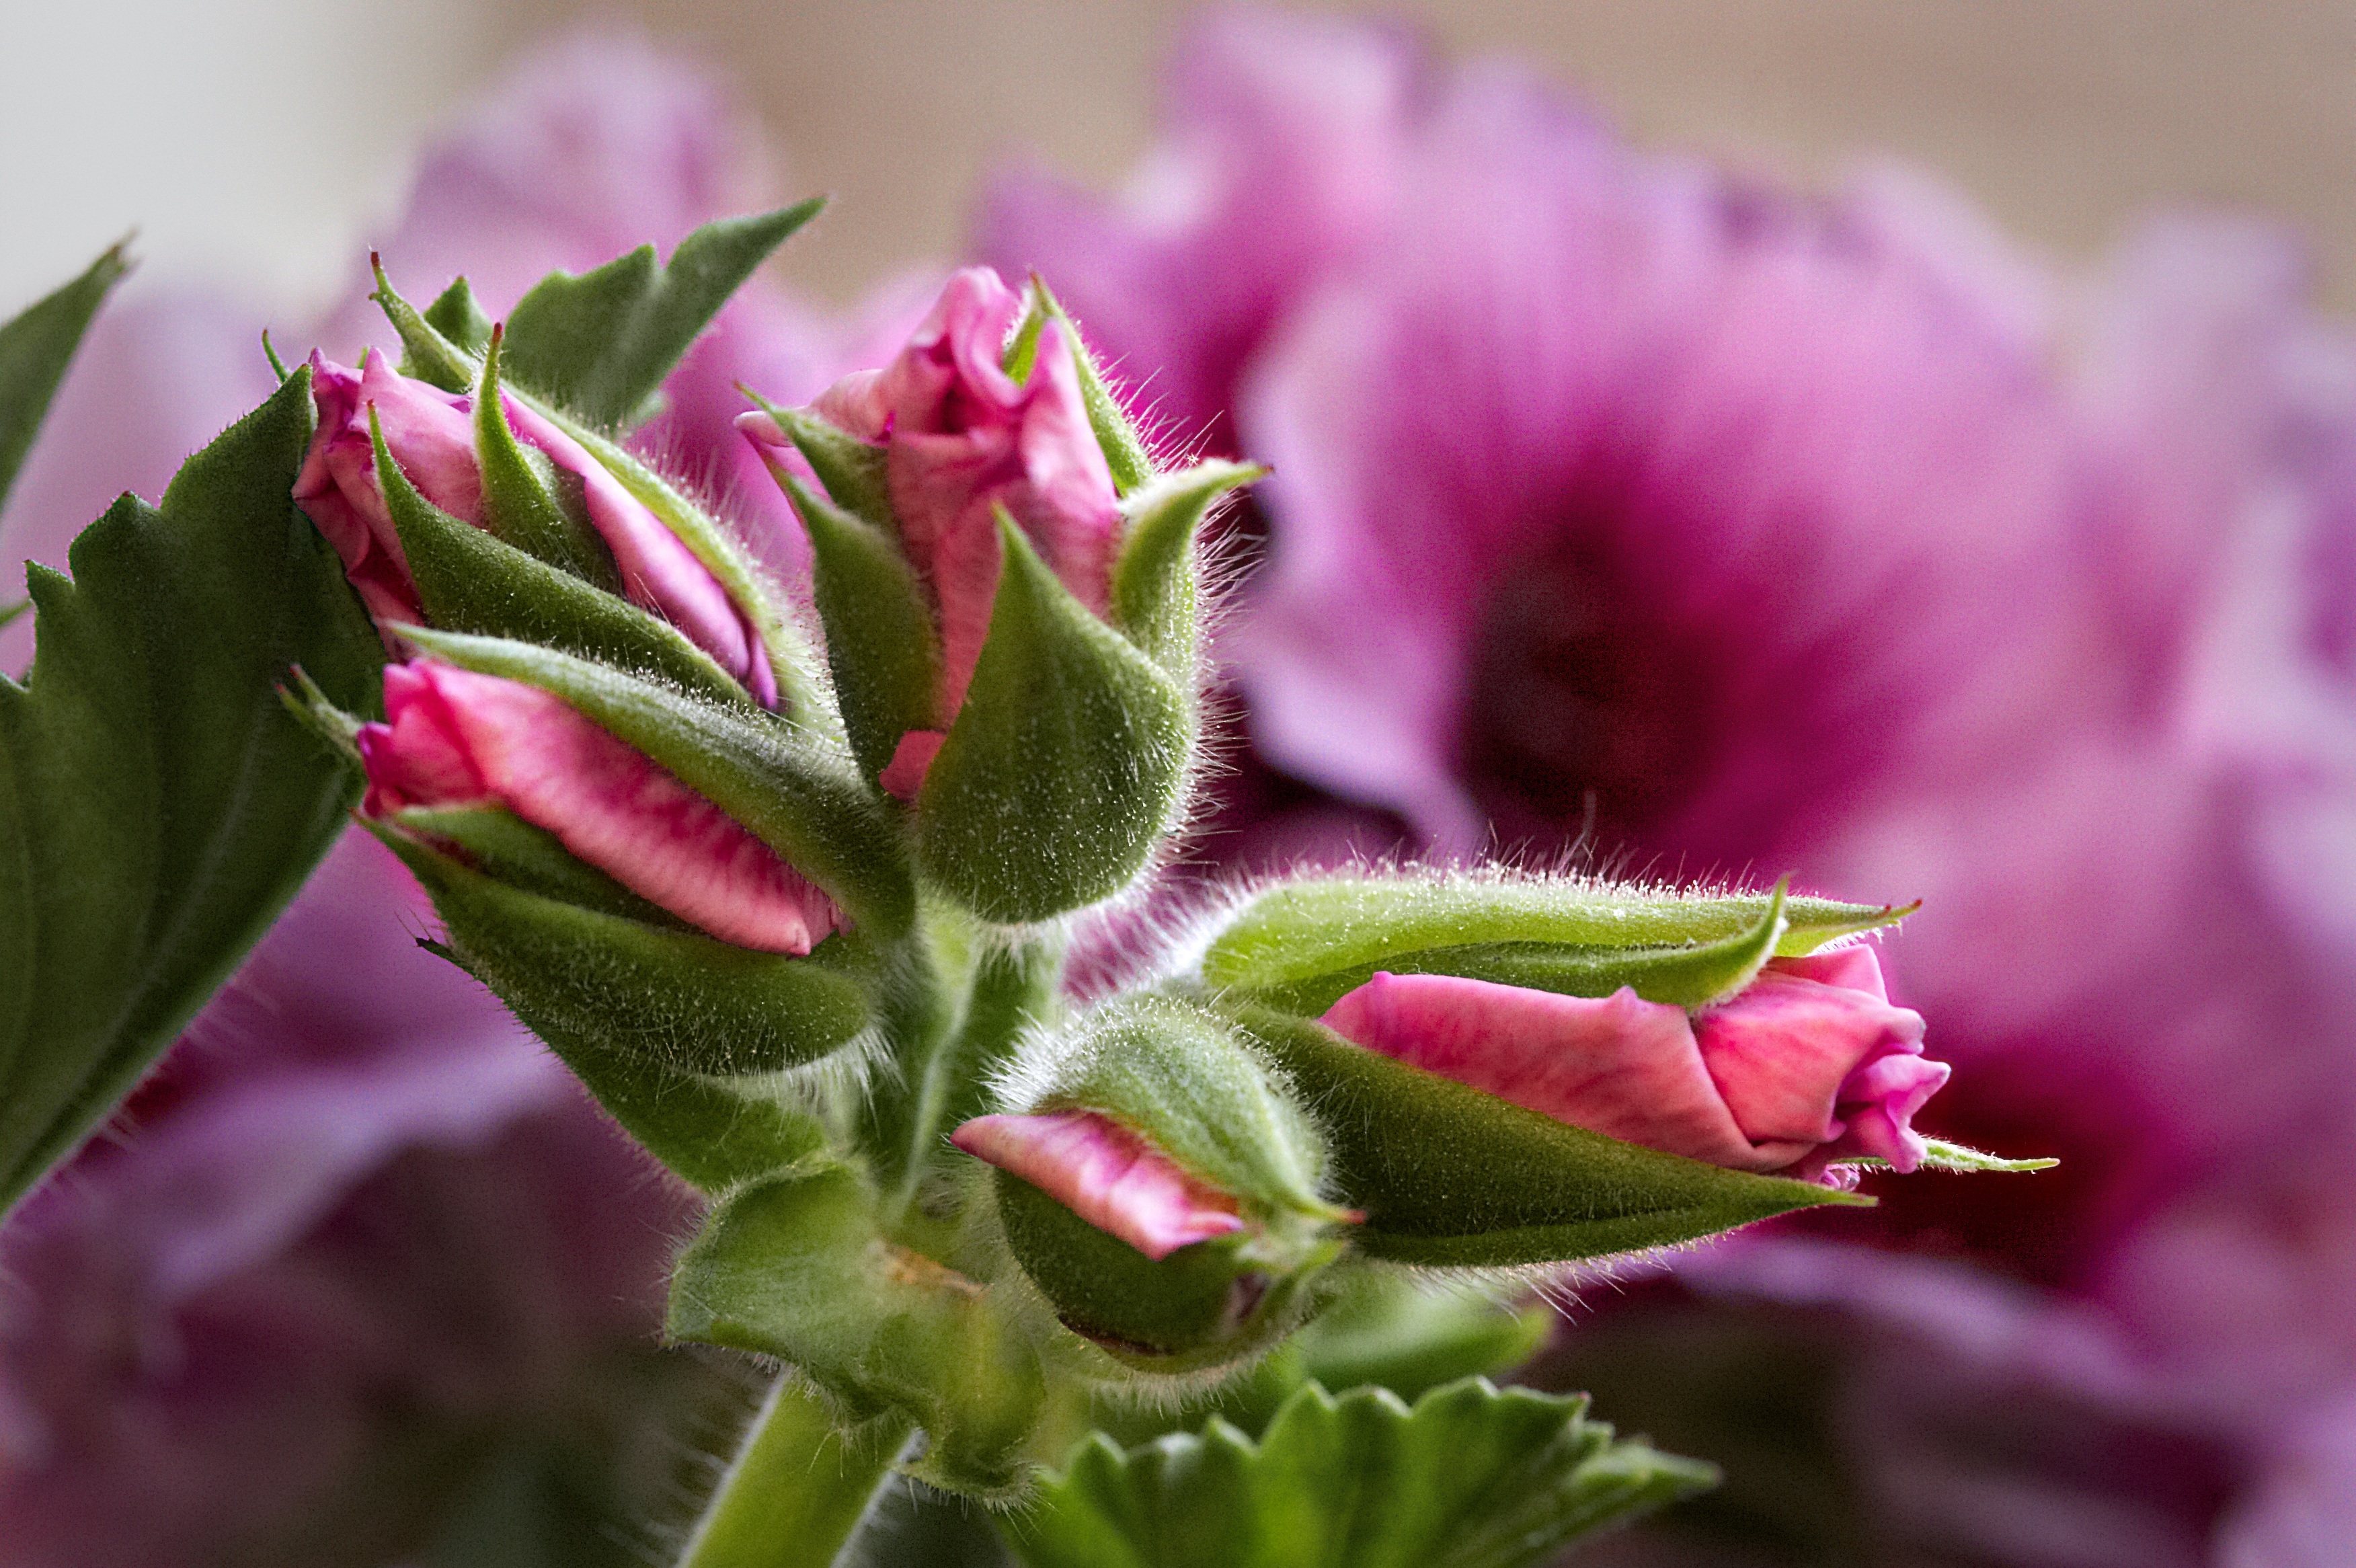
blossom, plant, leaf, flower, petal, bloom, balcony, botany, garden, pink, flora, wildflower, close up, geranium, shrub, bud, closeups, macro photography, flowering plant, land plant